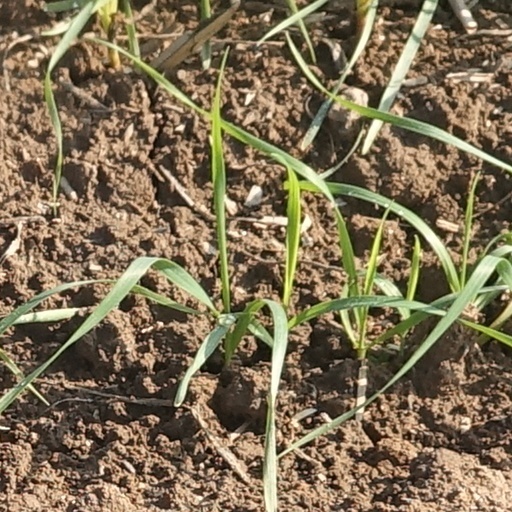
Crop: wheat